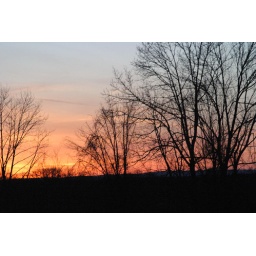
This was really lucky, I was in a moving car with tinted windows when I took this shot.